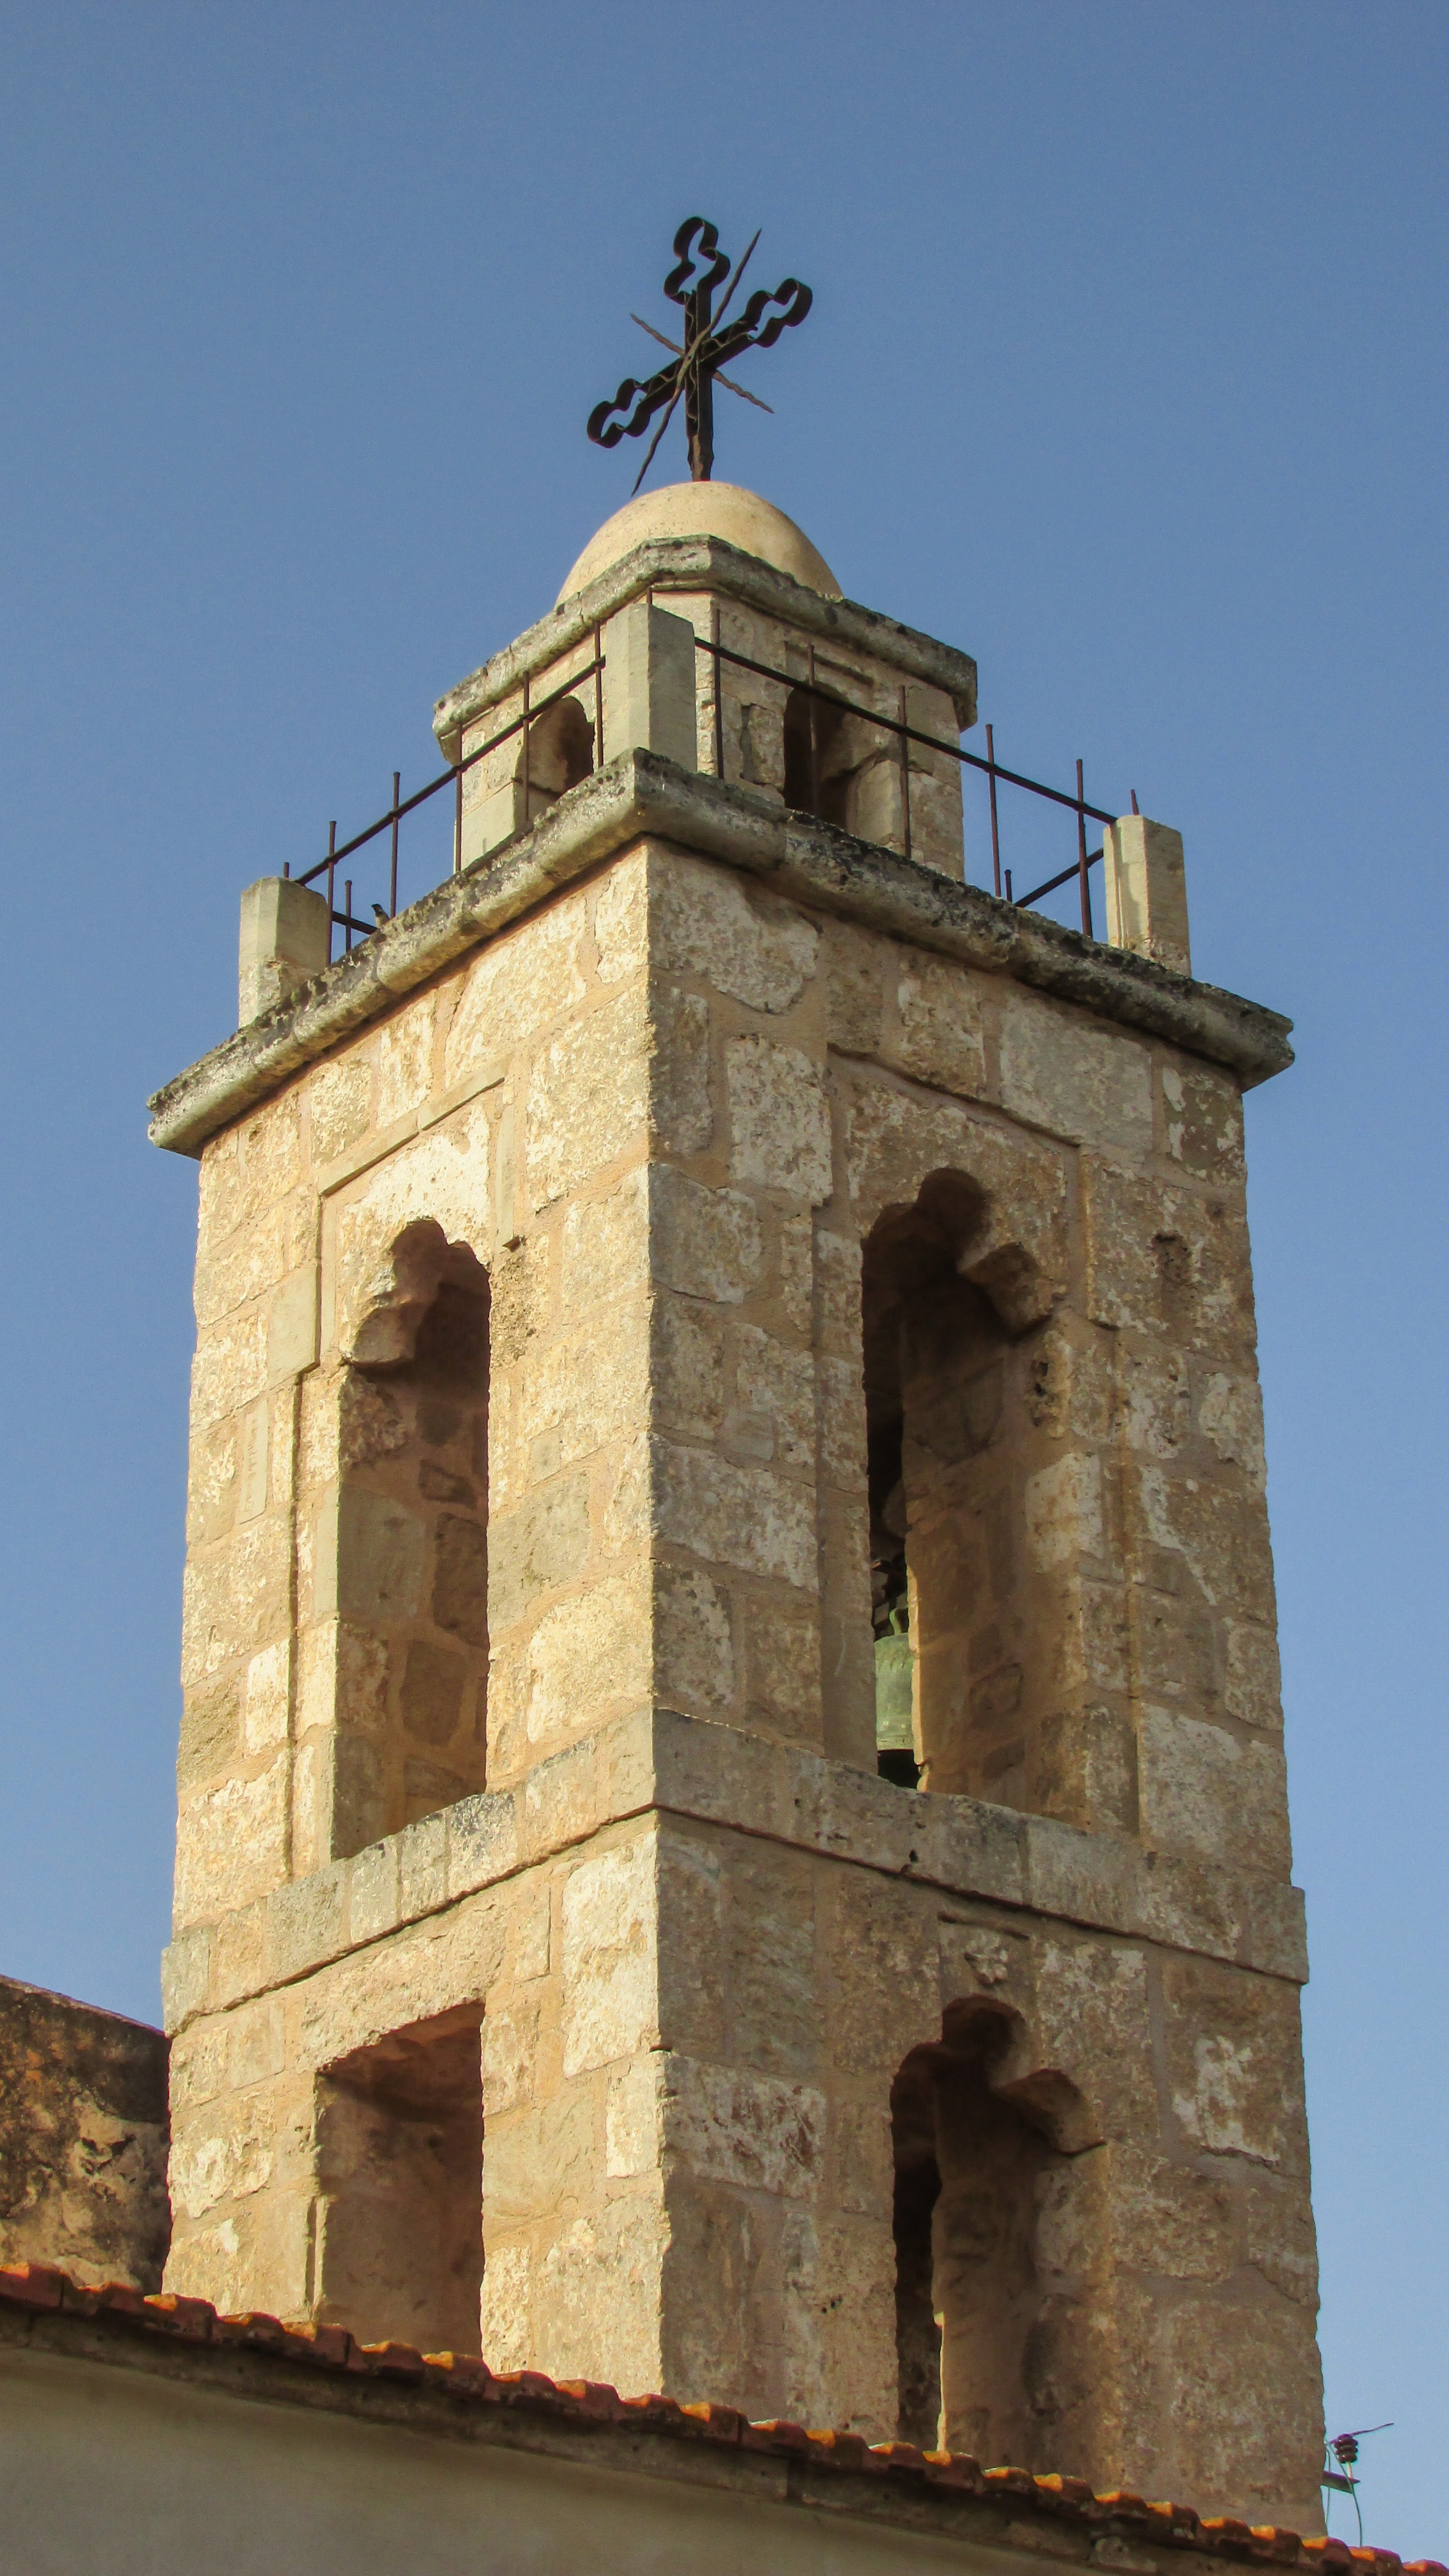
sky, building, monument, arch, tower, facade, church, clock tower, church bell, bell tower, baptistery, medieval architecture, cool image, steeple, history, orthodox, cool photo, cyprus, belfry, liopetri, panagia, historic site, ancient history, ancient roman architecture